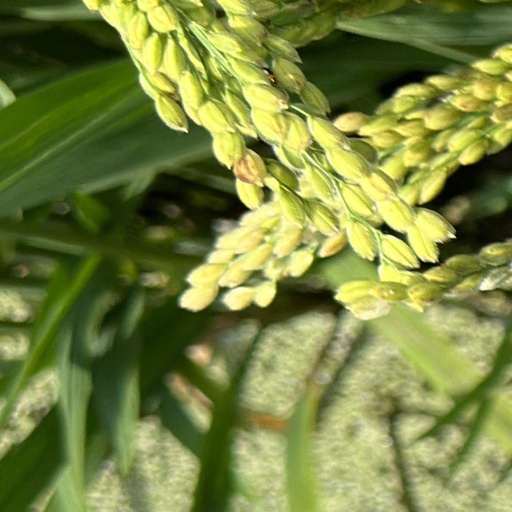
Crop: rice